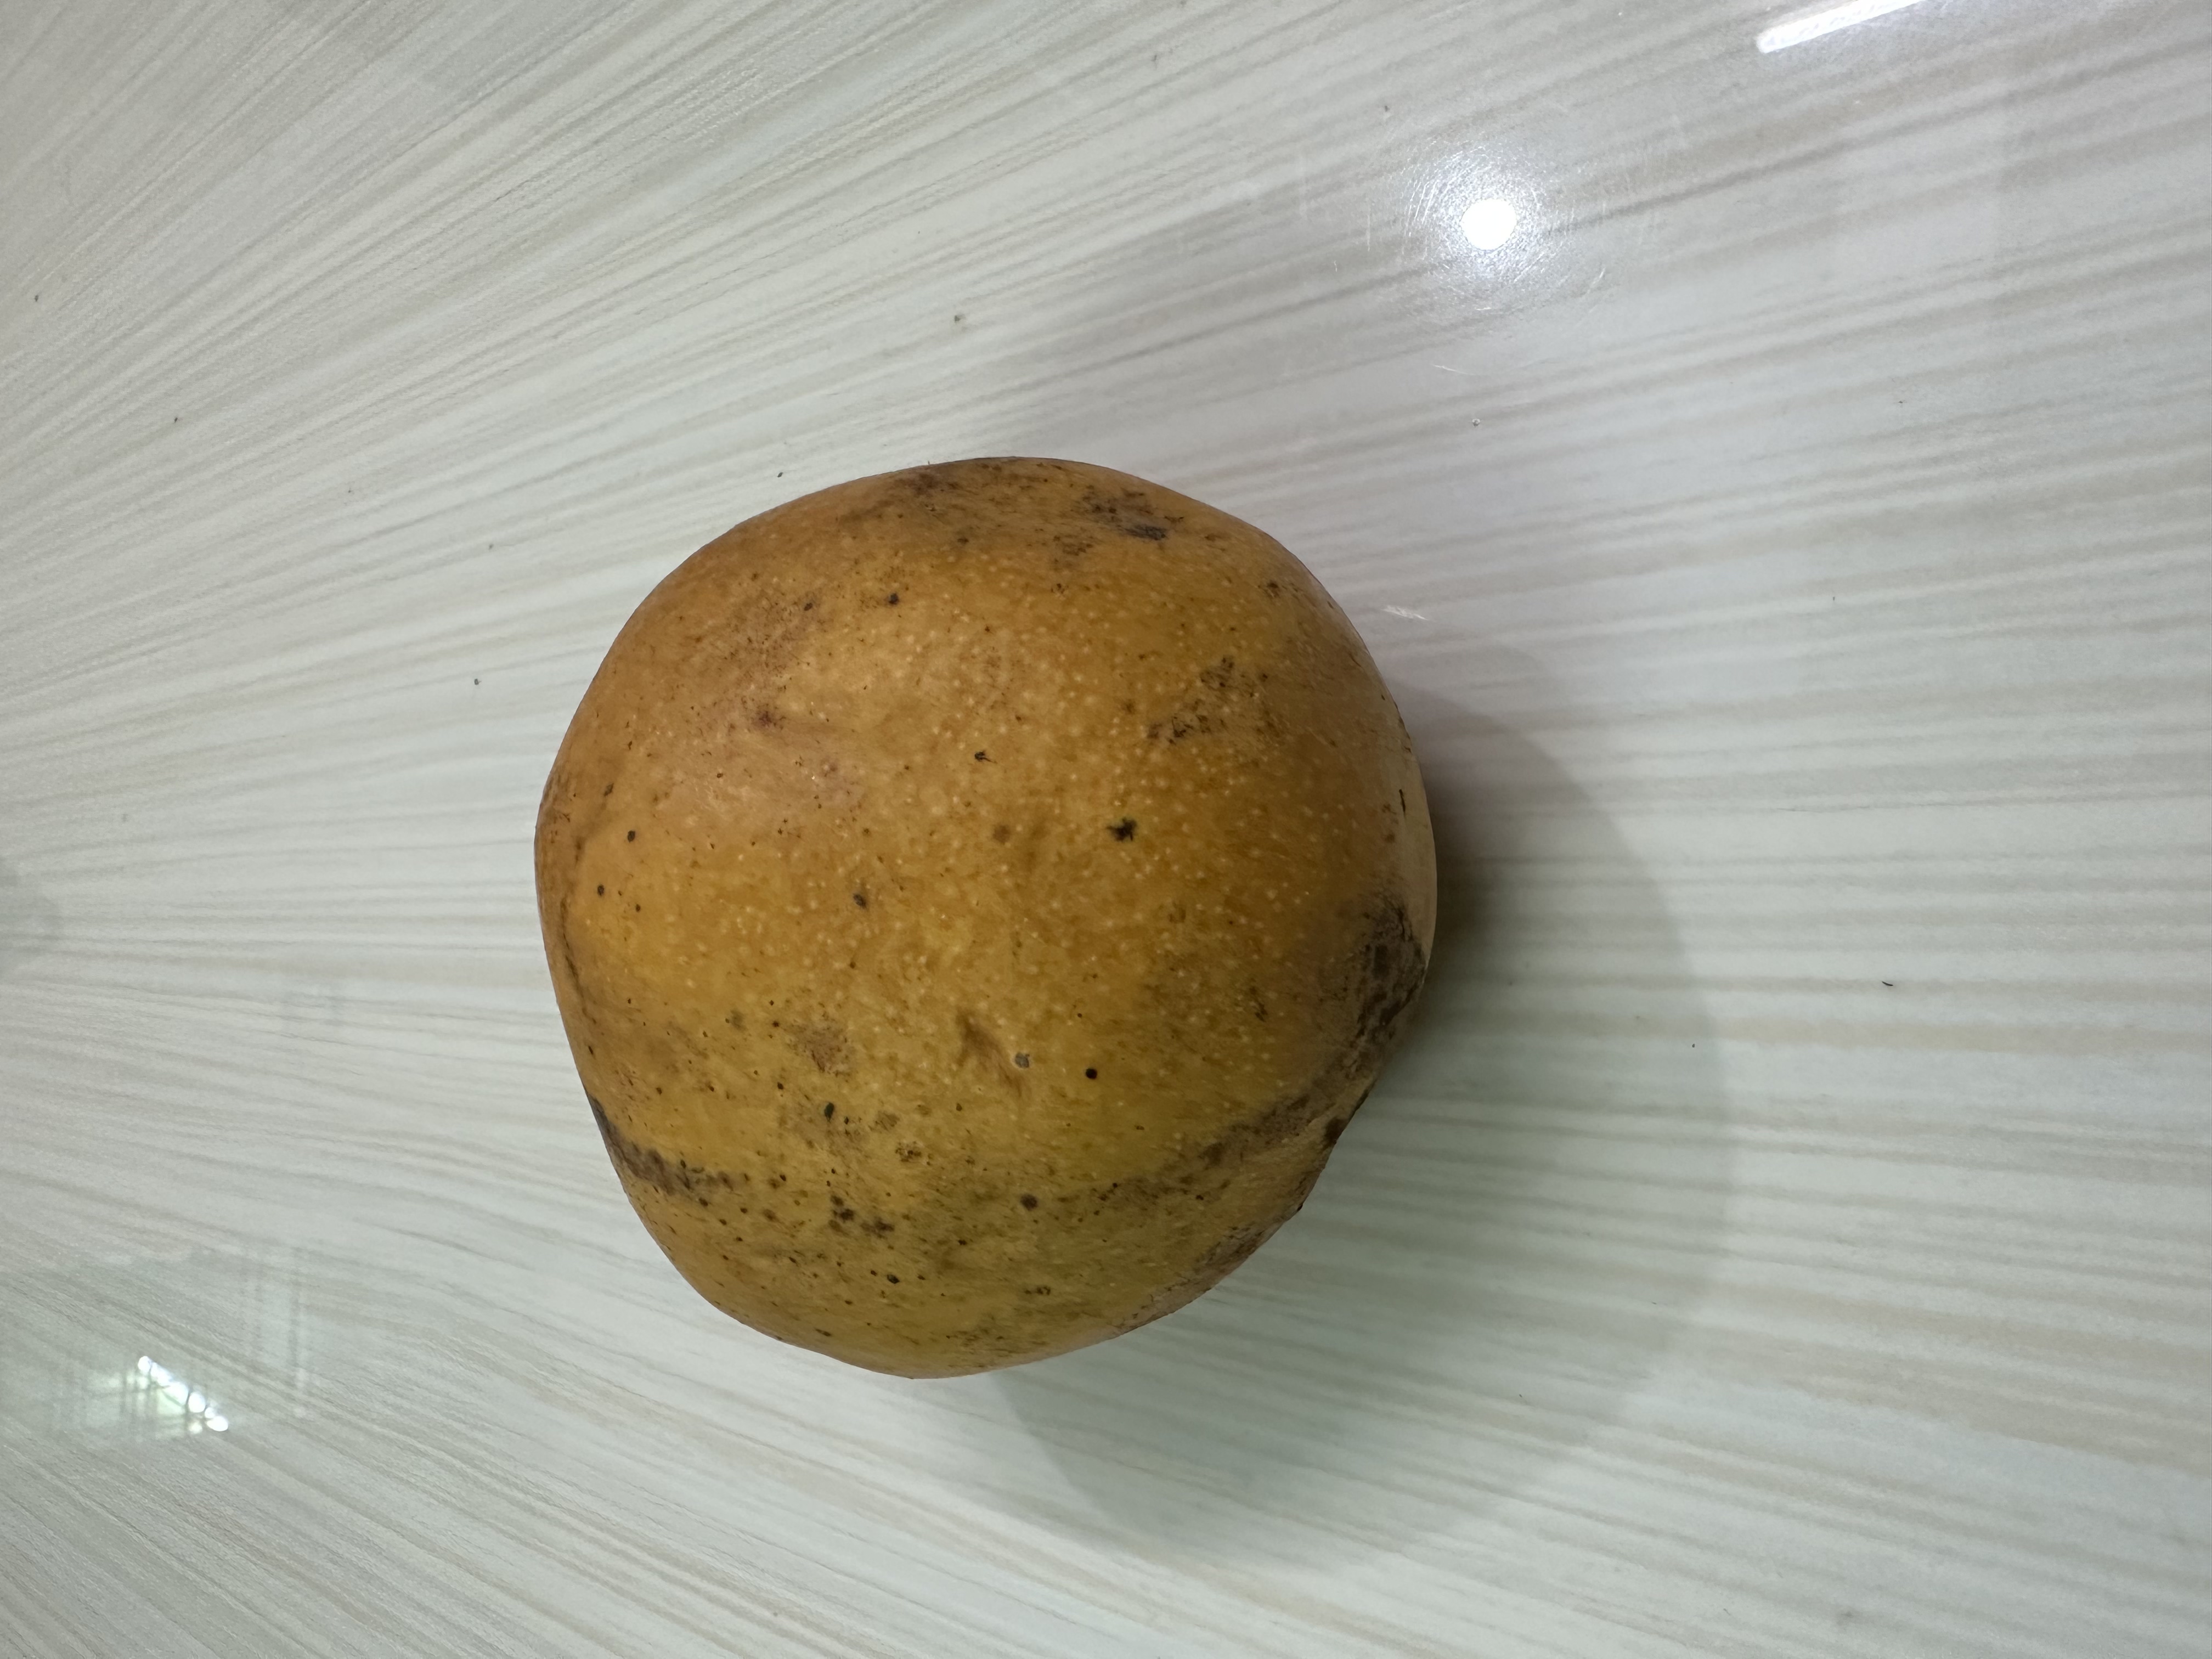
Mango variety: Bari-4